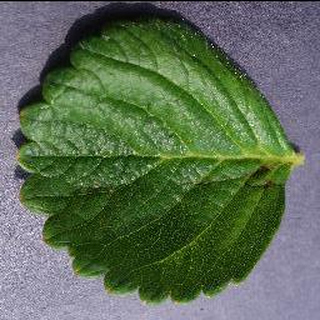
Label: healthy_strawberry